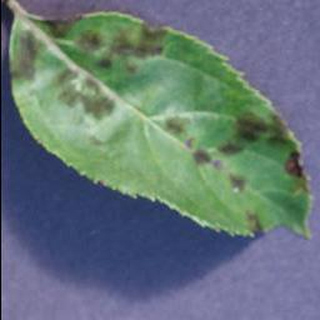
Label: apple_apple_scab